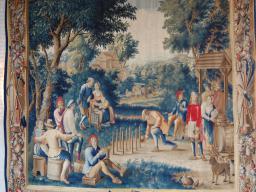
Label: Background_without_leaves